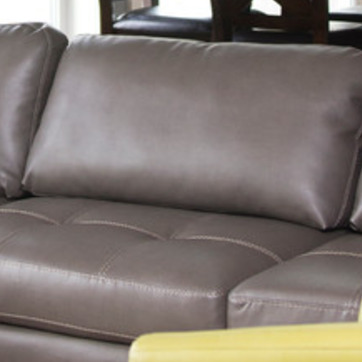
Material: leather